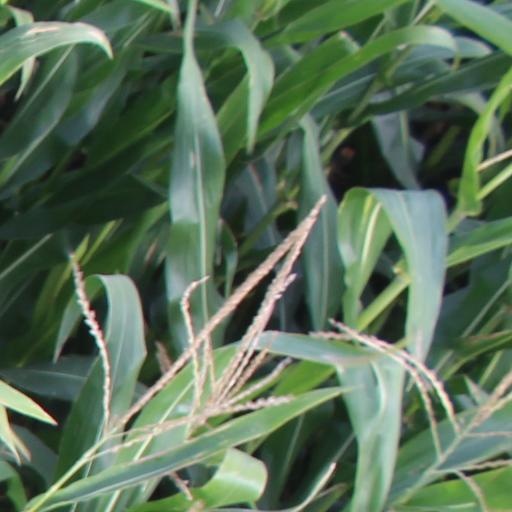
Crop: maize; corn